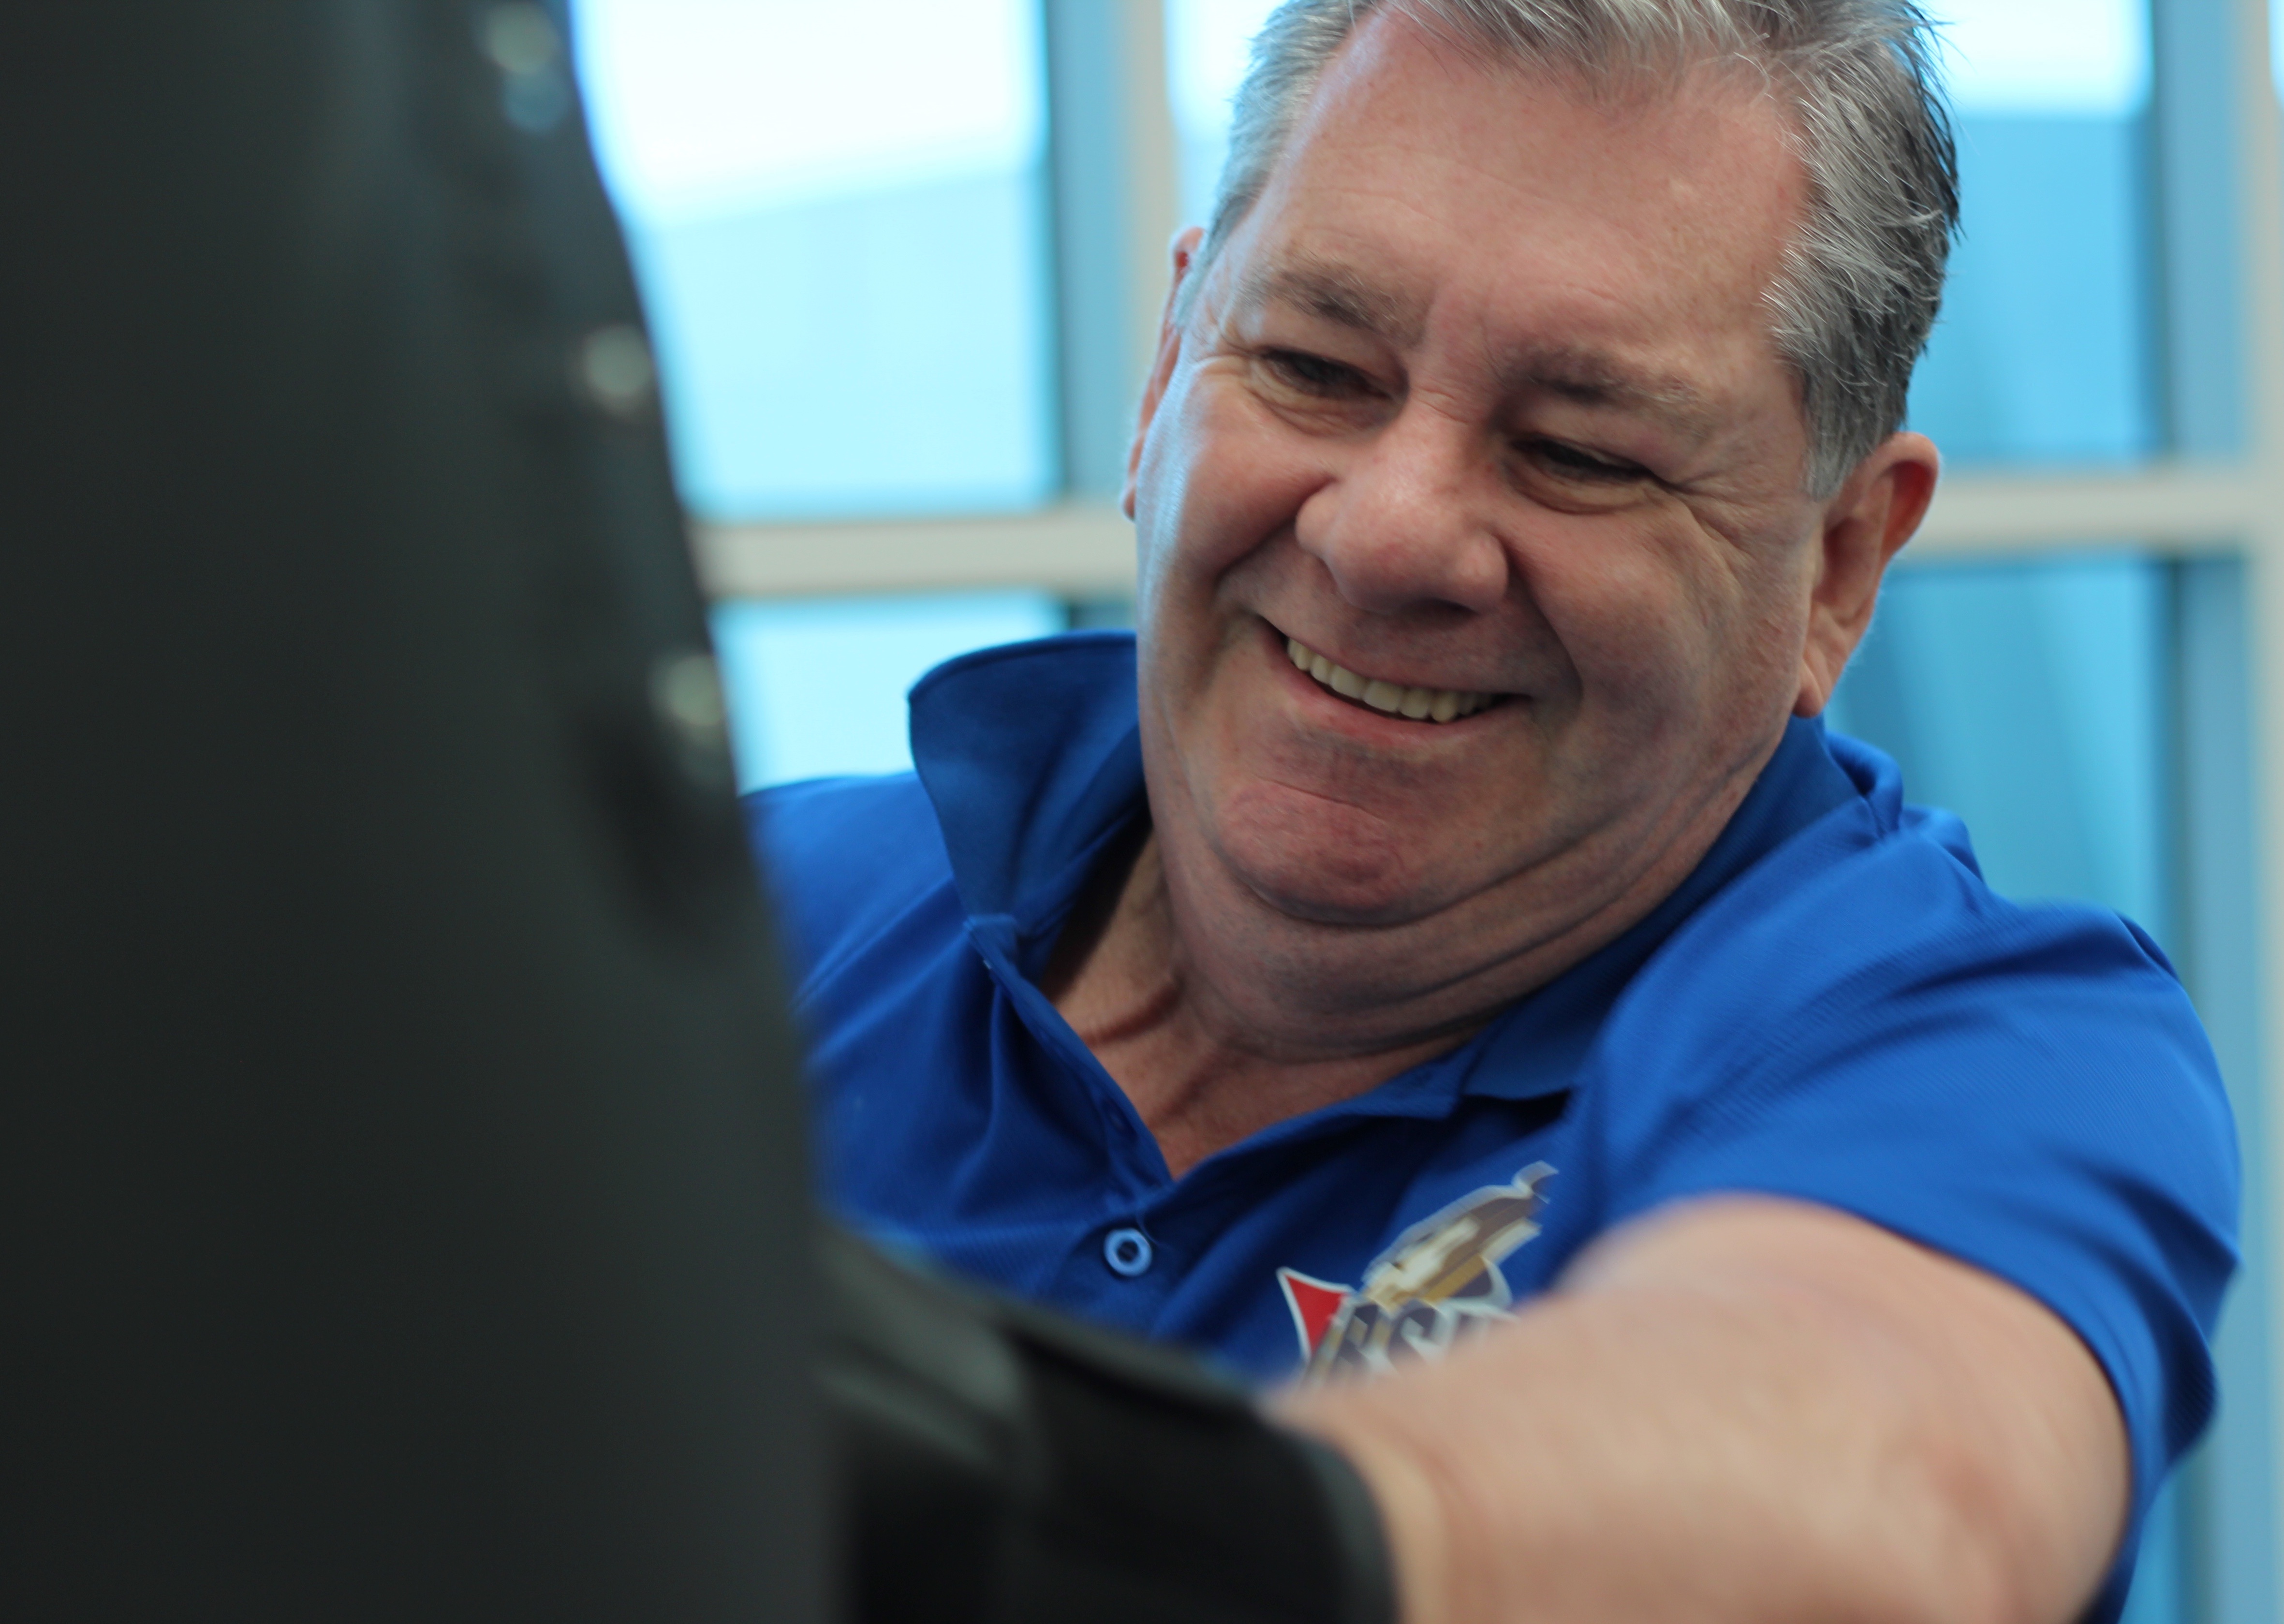
person, blue, old man, senior citizen, boxing, punching